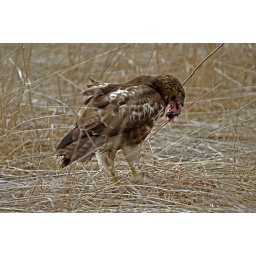
Not positive but think this was a redtail, feeding in a field east hamilton mountain